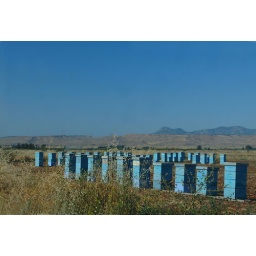
Beehives near the orange tree orchards in the UN buffer zone